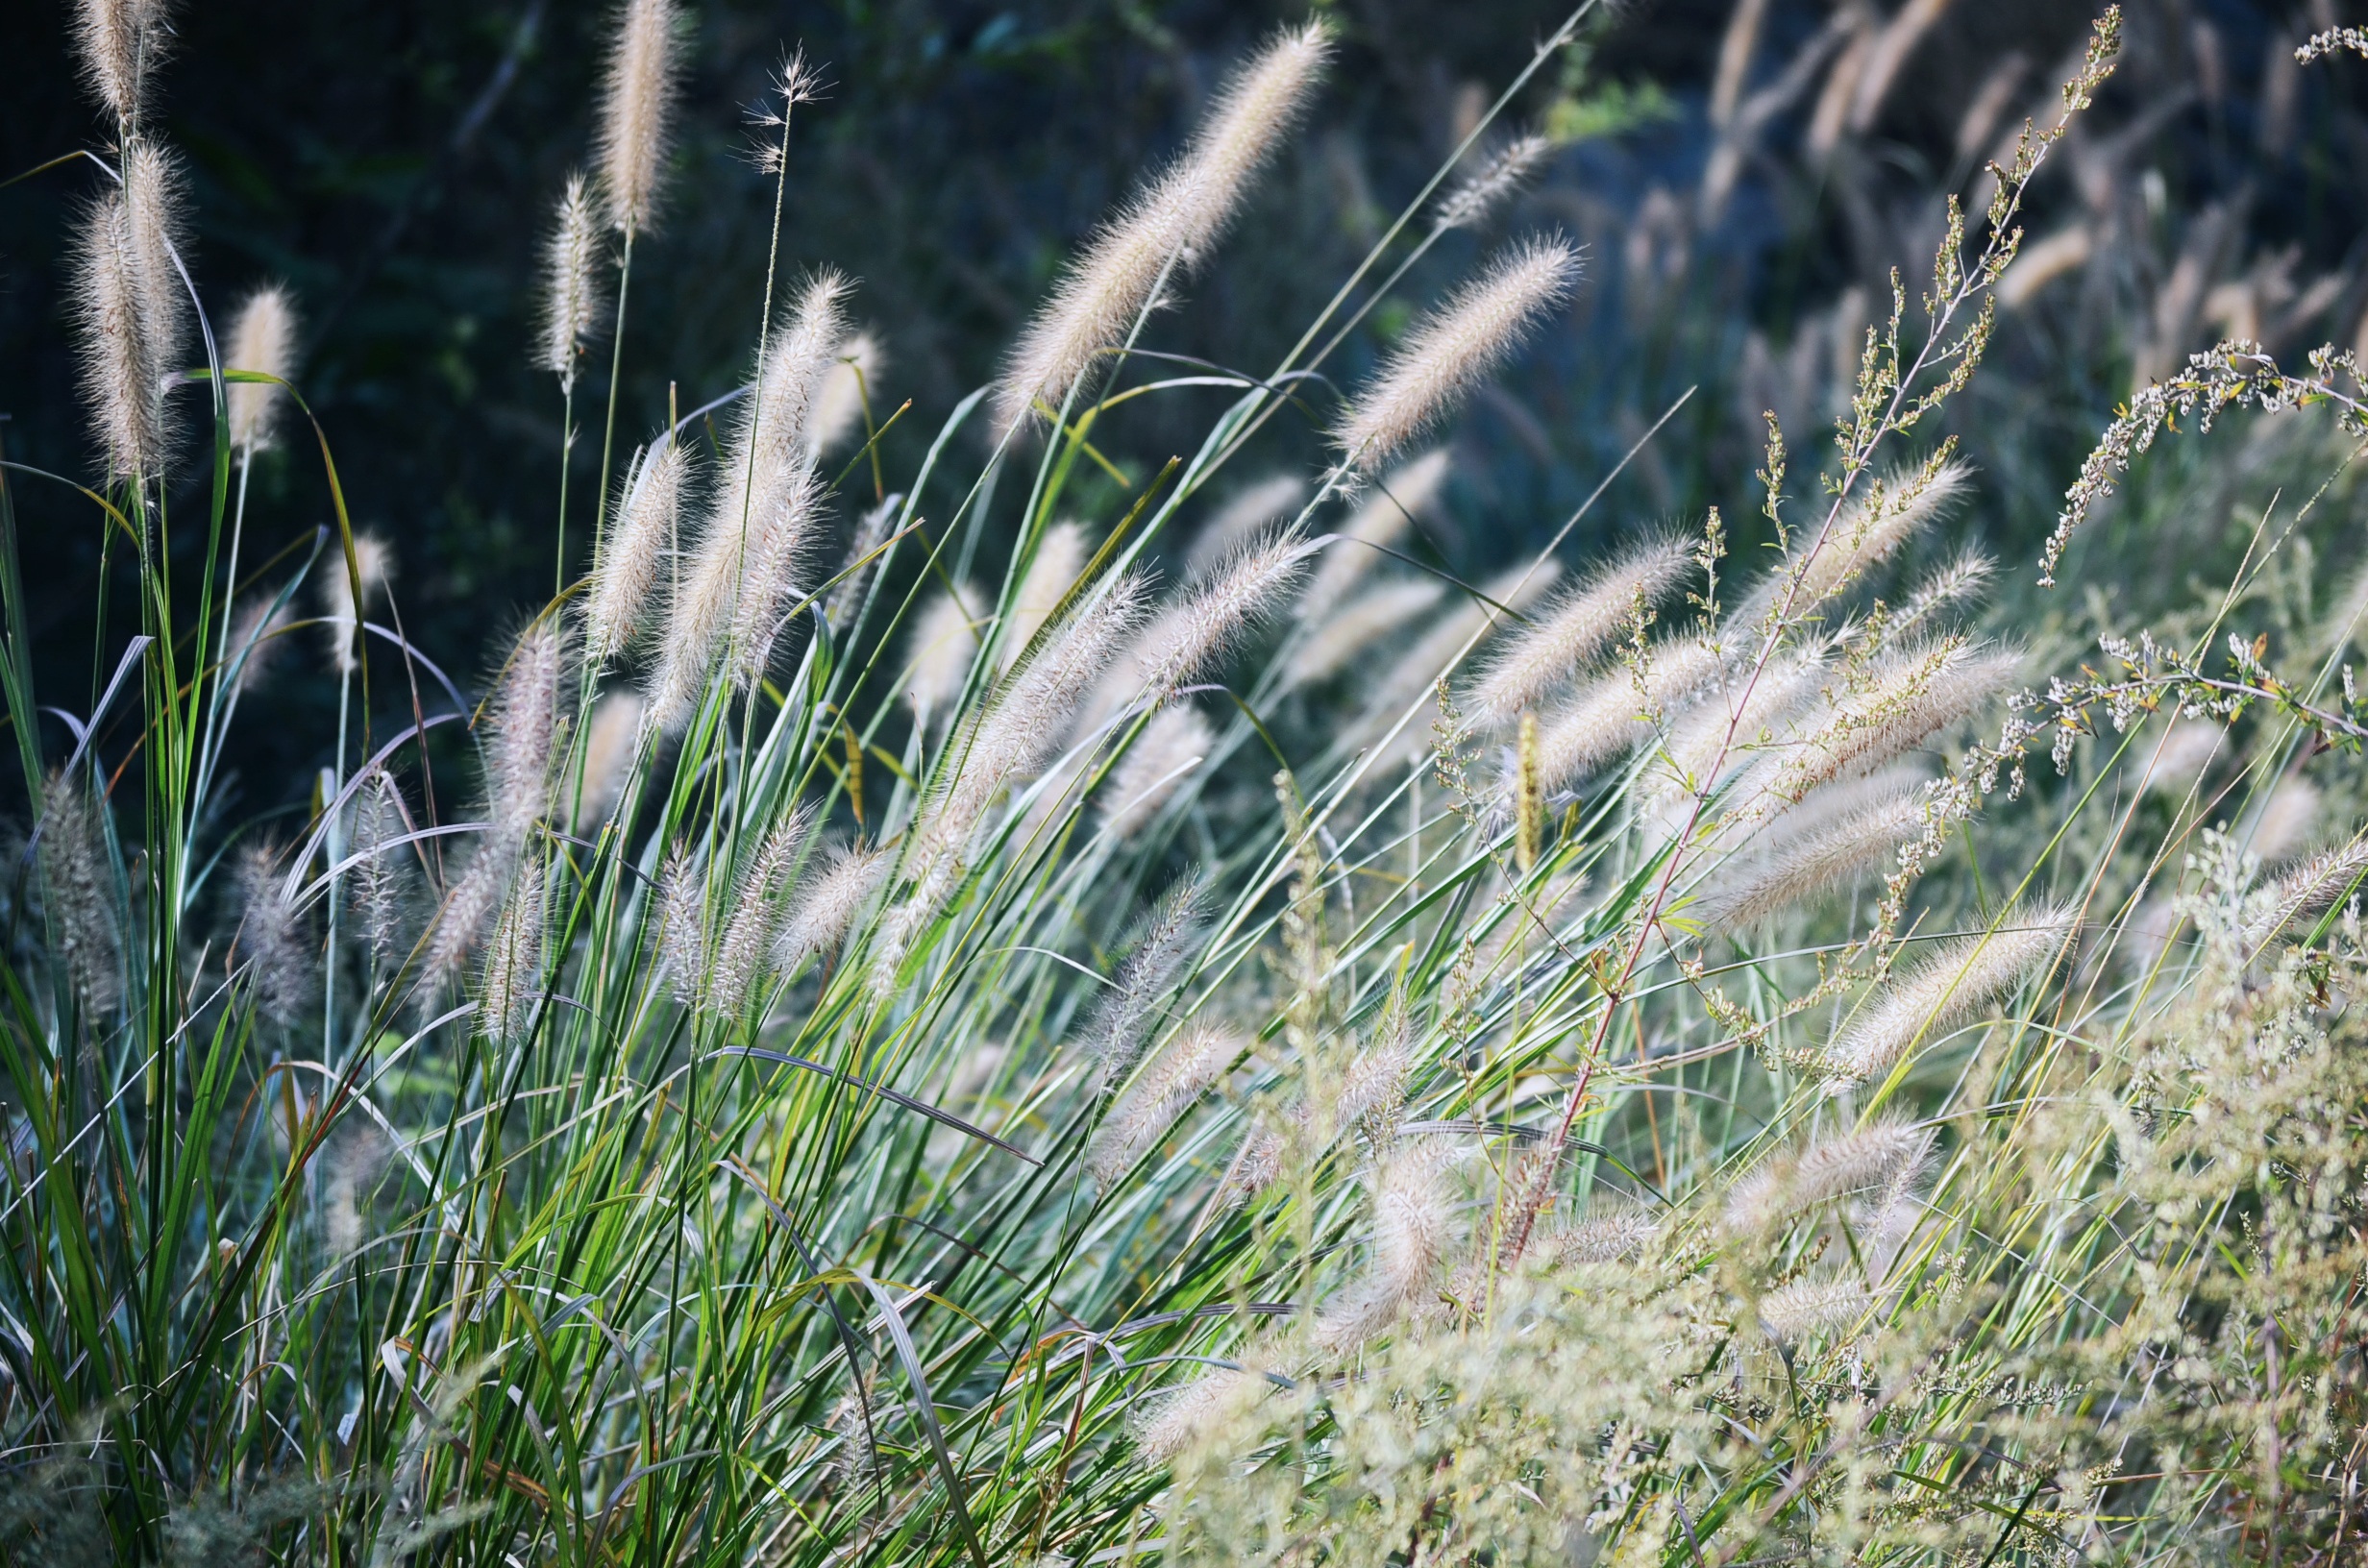
nature, grass, plant, field, lawn, meadow, prairie, flower, wildlife, green, flora, wildflower, grassland, habitat, ecosystem, the scenery, flowering plant, artistic conception, grass family, land plant